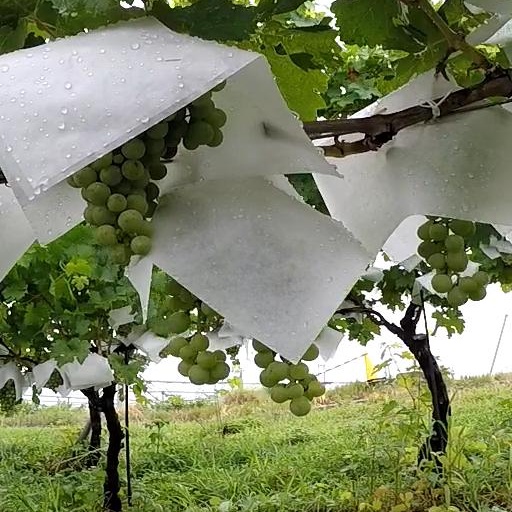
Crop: grape